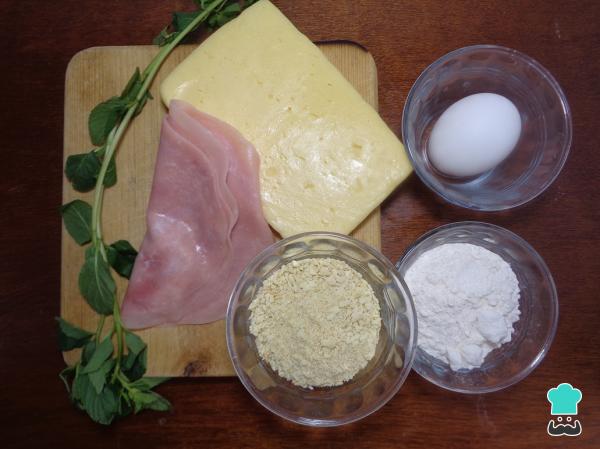
En la siguiente imagen podrás observar los ingredientes que necesitaremos para la preparación de estos deliciosos waffles de jamón y queso.